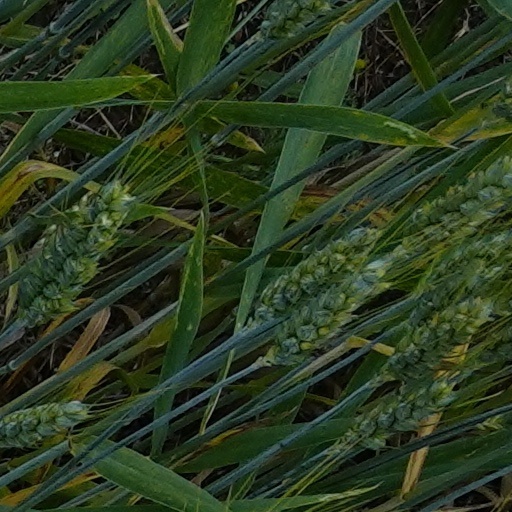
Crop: wheat